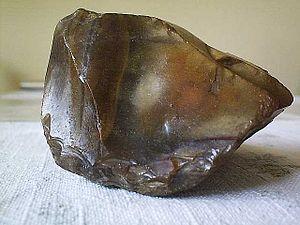
Cet article traite de l’histoire évolutive de la lignée humaine entre 400 000 et 300 000 ans avant le présent.